Arizona State University

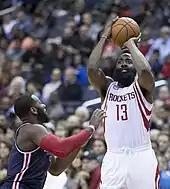
James Harden

Many world renowned athletes have attended the school, including Silver Star recipient Pat Tillman, who left his National Football League career to enlist in the United States Army in the aftermath of the September 11, 2001 terrorist attacks. World Golf Hall of Fame member Phil Mickelson, Baseball Hall of Fame member Reggie Jackson, Major League Baseball home run king Barry Bonds, National Basketball Association All-Star James Harden, and 2011 NFL Defensive Player of the Year Terrell Suggs are all alumni of ASU. ASU alumni enshrined in the Pro Football Hall of Fame include: Curley Culp, Mike Haynes, John Henry Johnson, Randall McDaniel, and Charley Taylor.